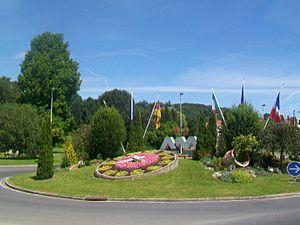
Le rond-point de l'Île-de-France à l'entrée ouest du centre-ville, près du parc et du château.
Liancourt est une commune française située dans le département de l'Oise en région Hauts-de-France. Ses habitants sont appelés les Liancourtois et les Liancourtoises.